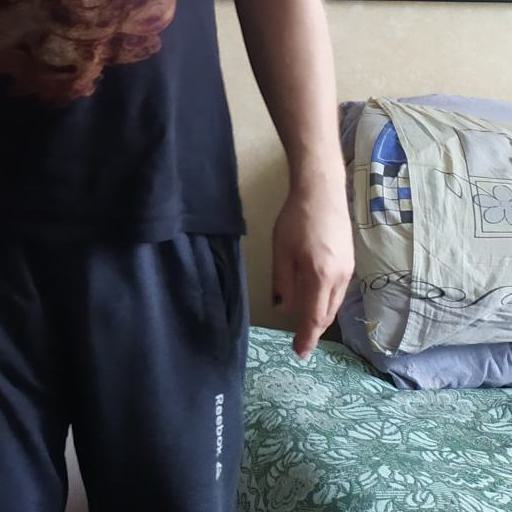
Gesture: no_gesture